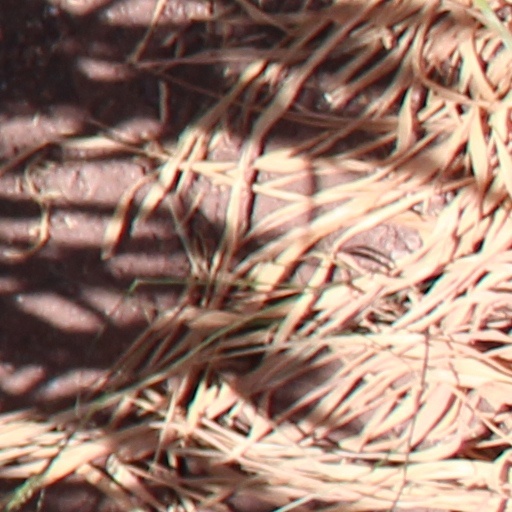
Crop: wheat